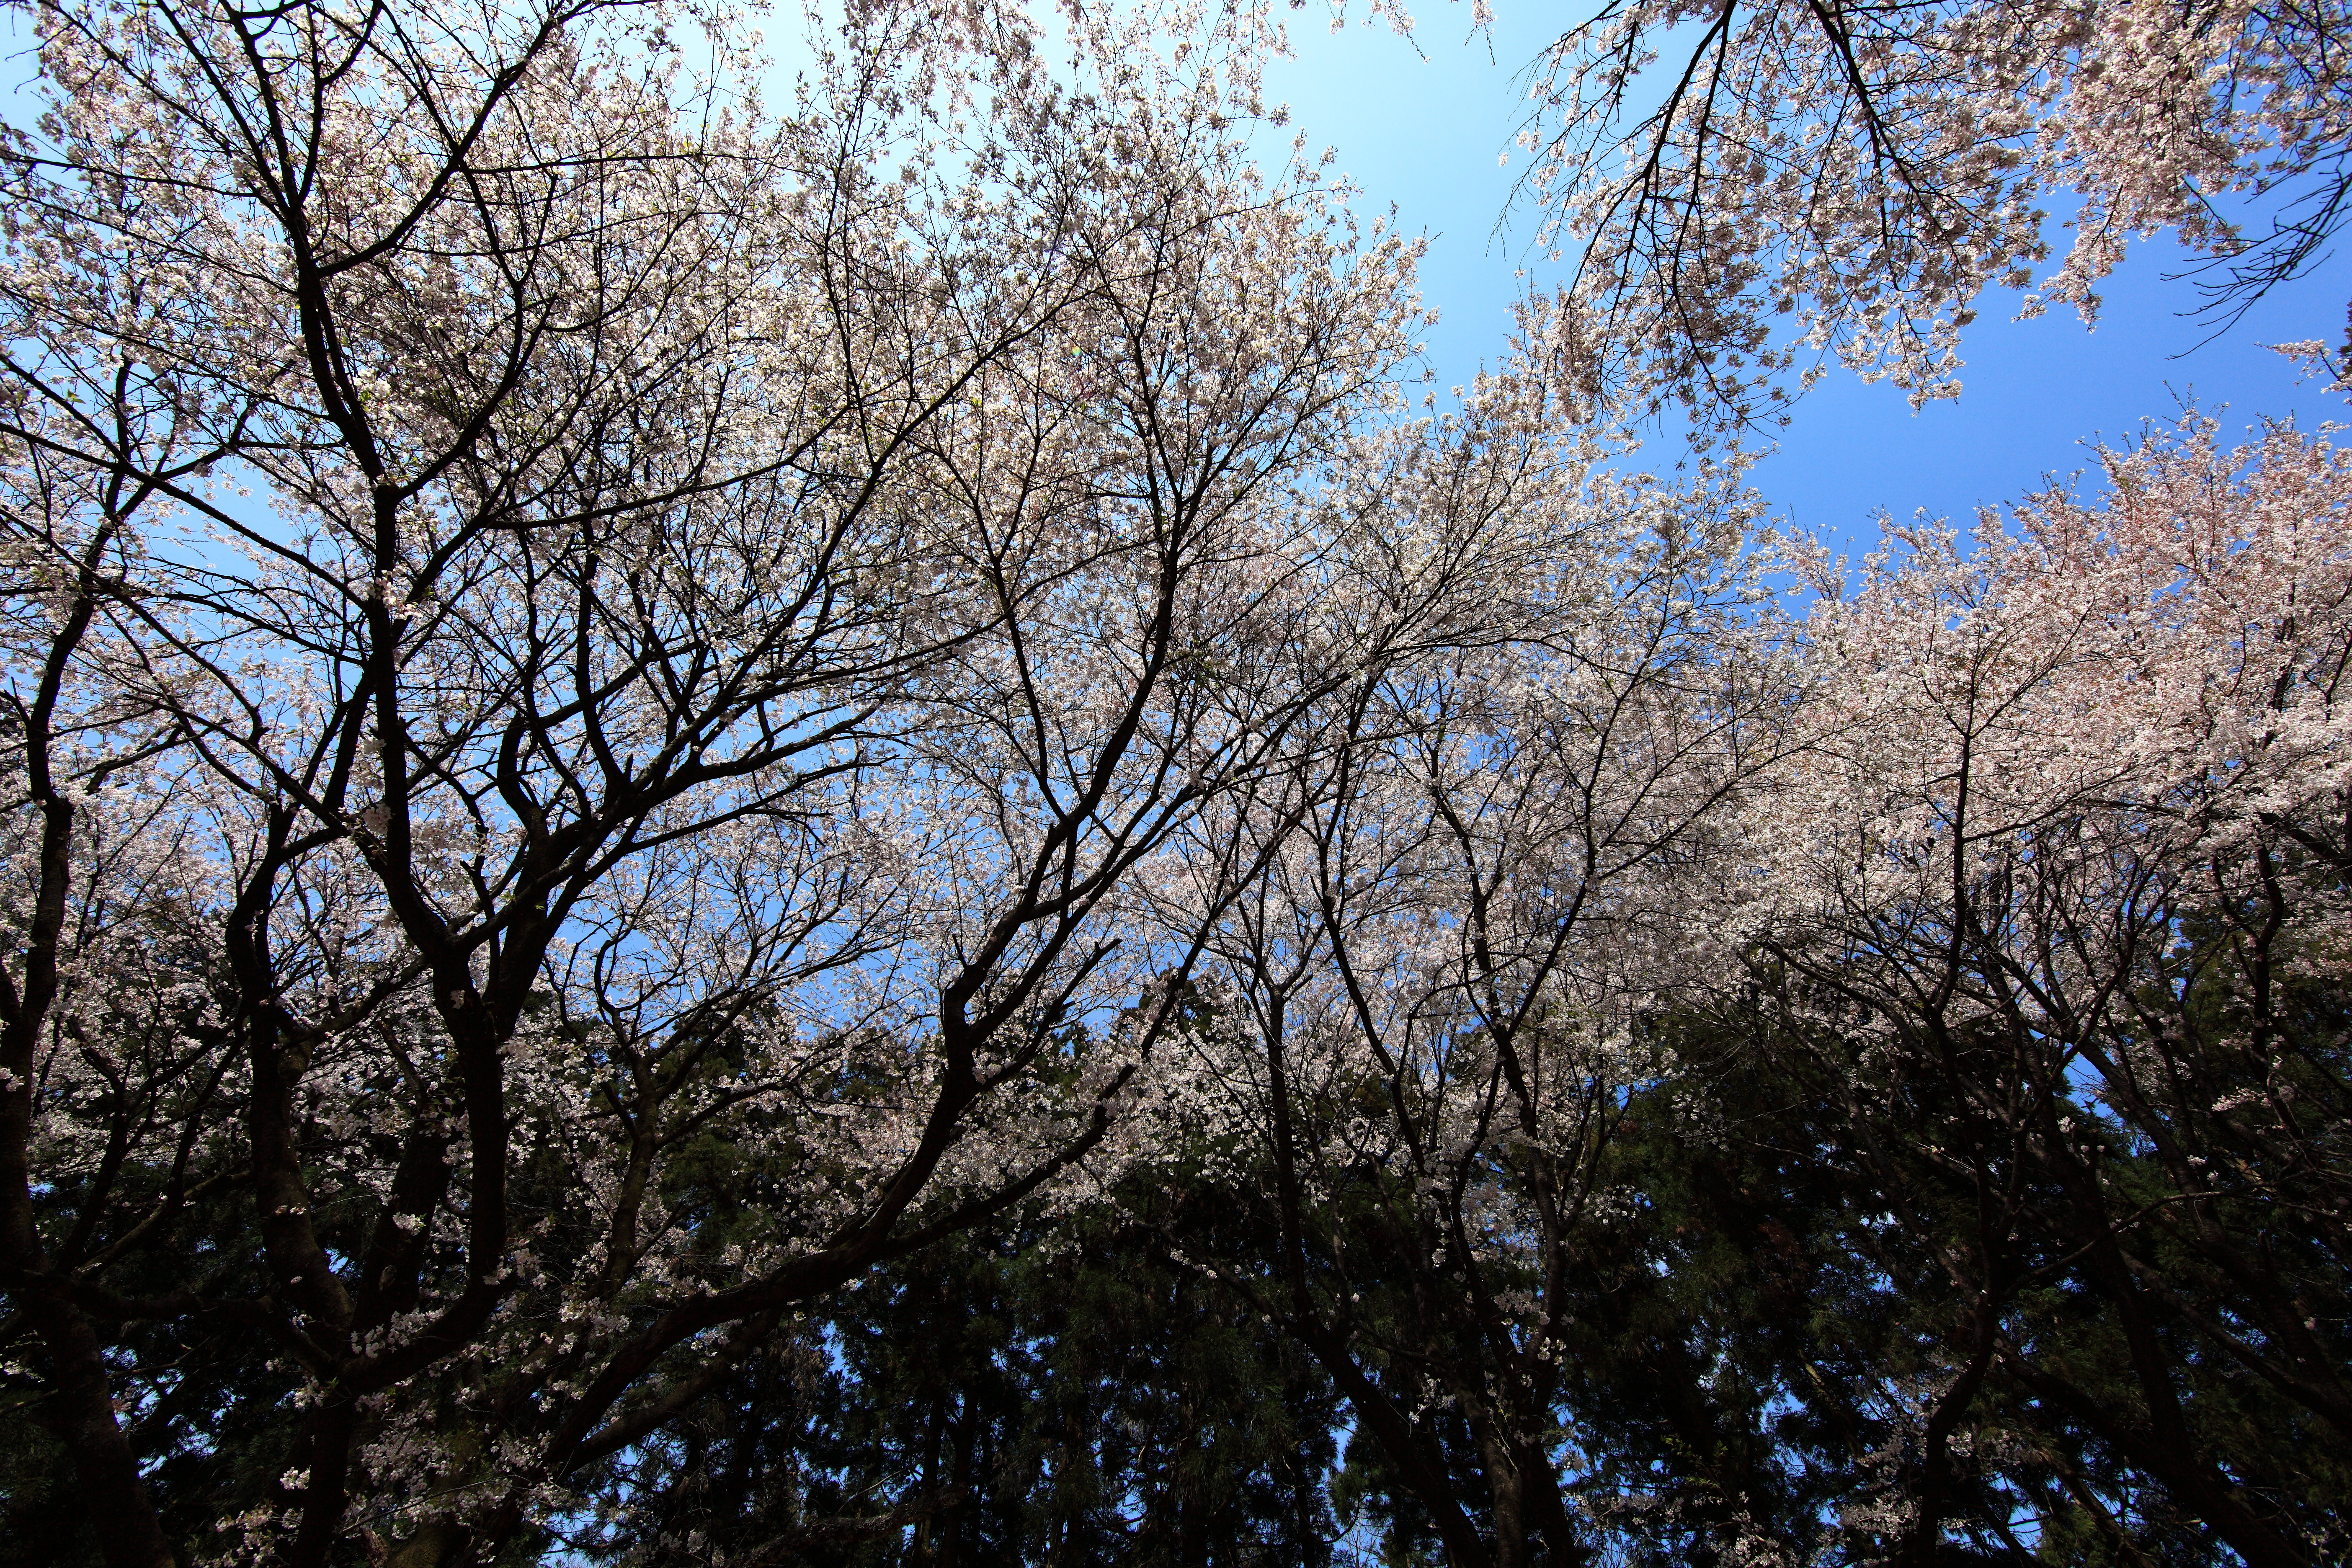
tree, nature, forest, branch, blossom, winter, plant, sky, sunlight, leaf, flower, spring, high, autumn, season, 5d, sakura, hires, markii, hi, res, resolution, gunma, cherryblossoms, takasaki, minowajo, woody plant